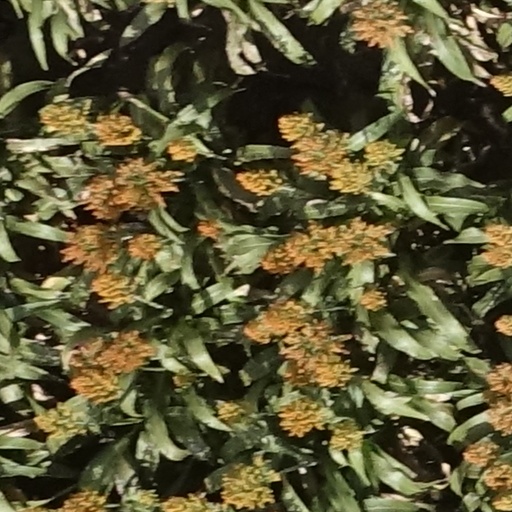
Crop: sorghum